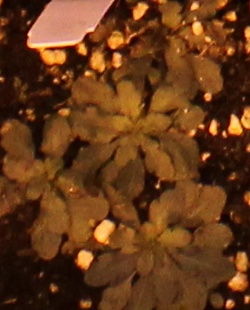
Label: Horseweed